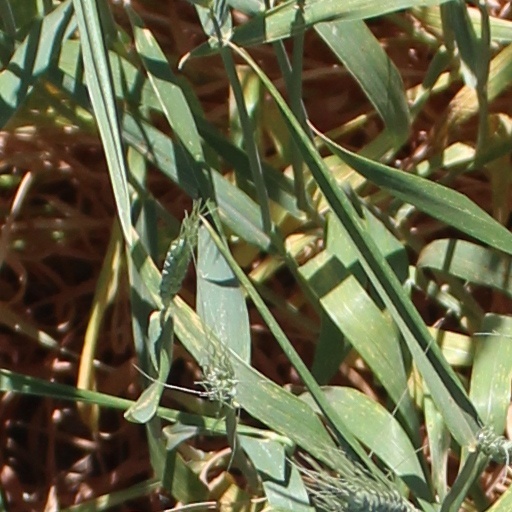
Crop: wheat